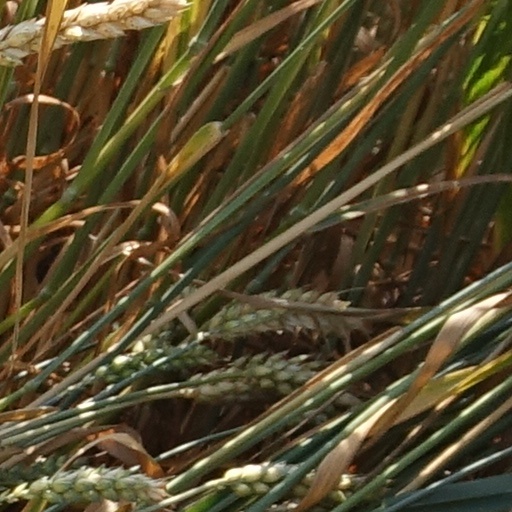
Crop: wheat